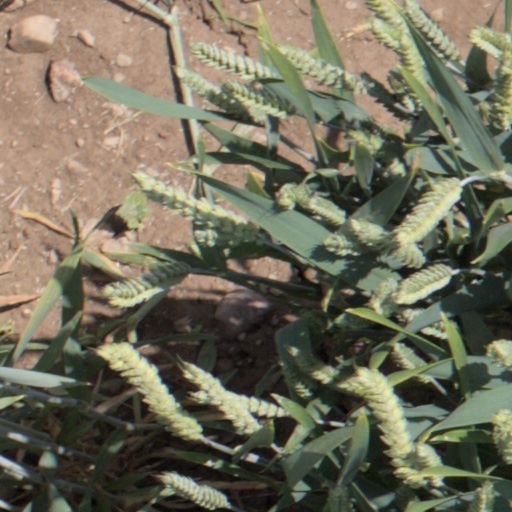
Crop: wheat